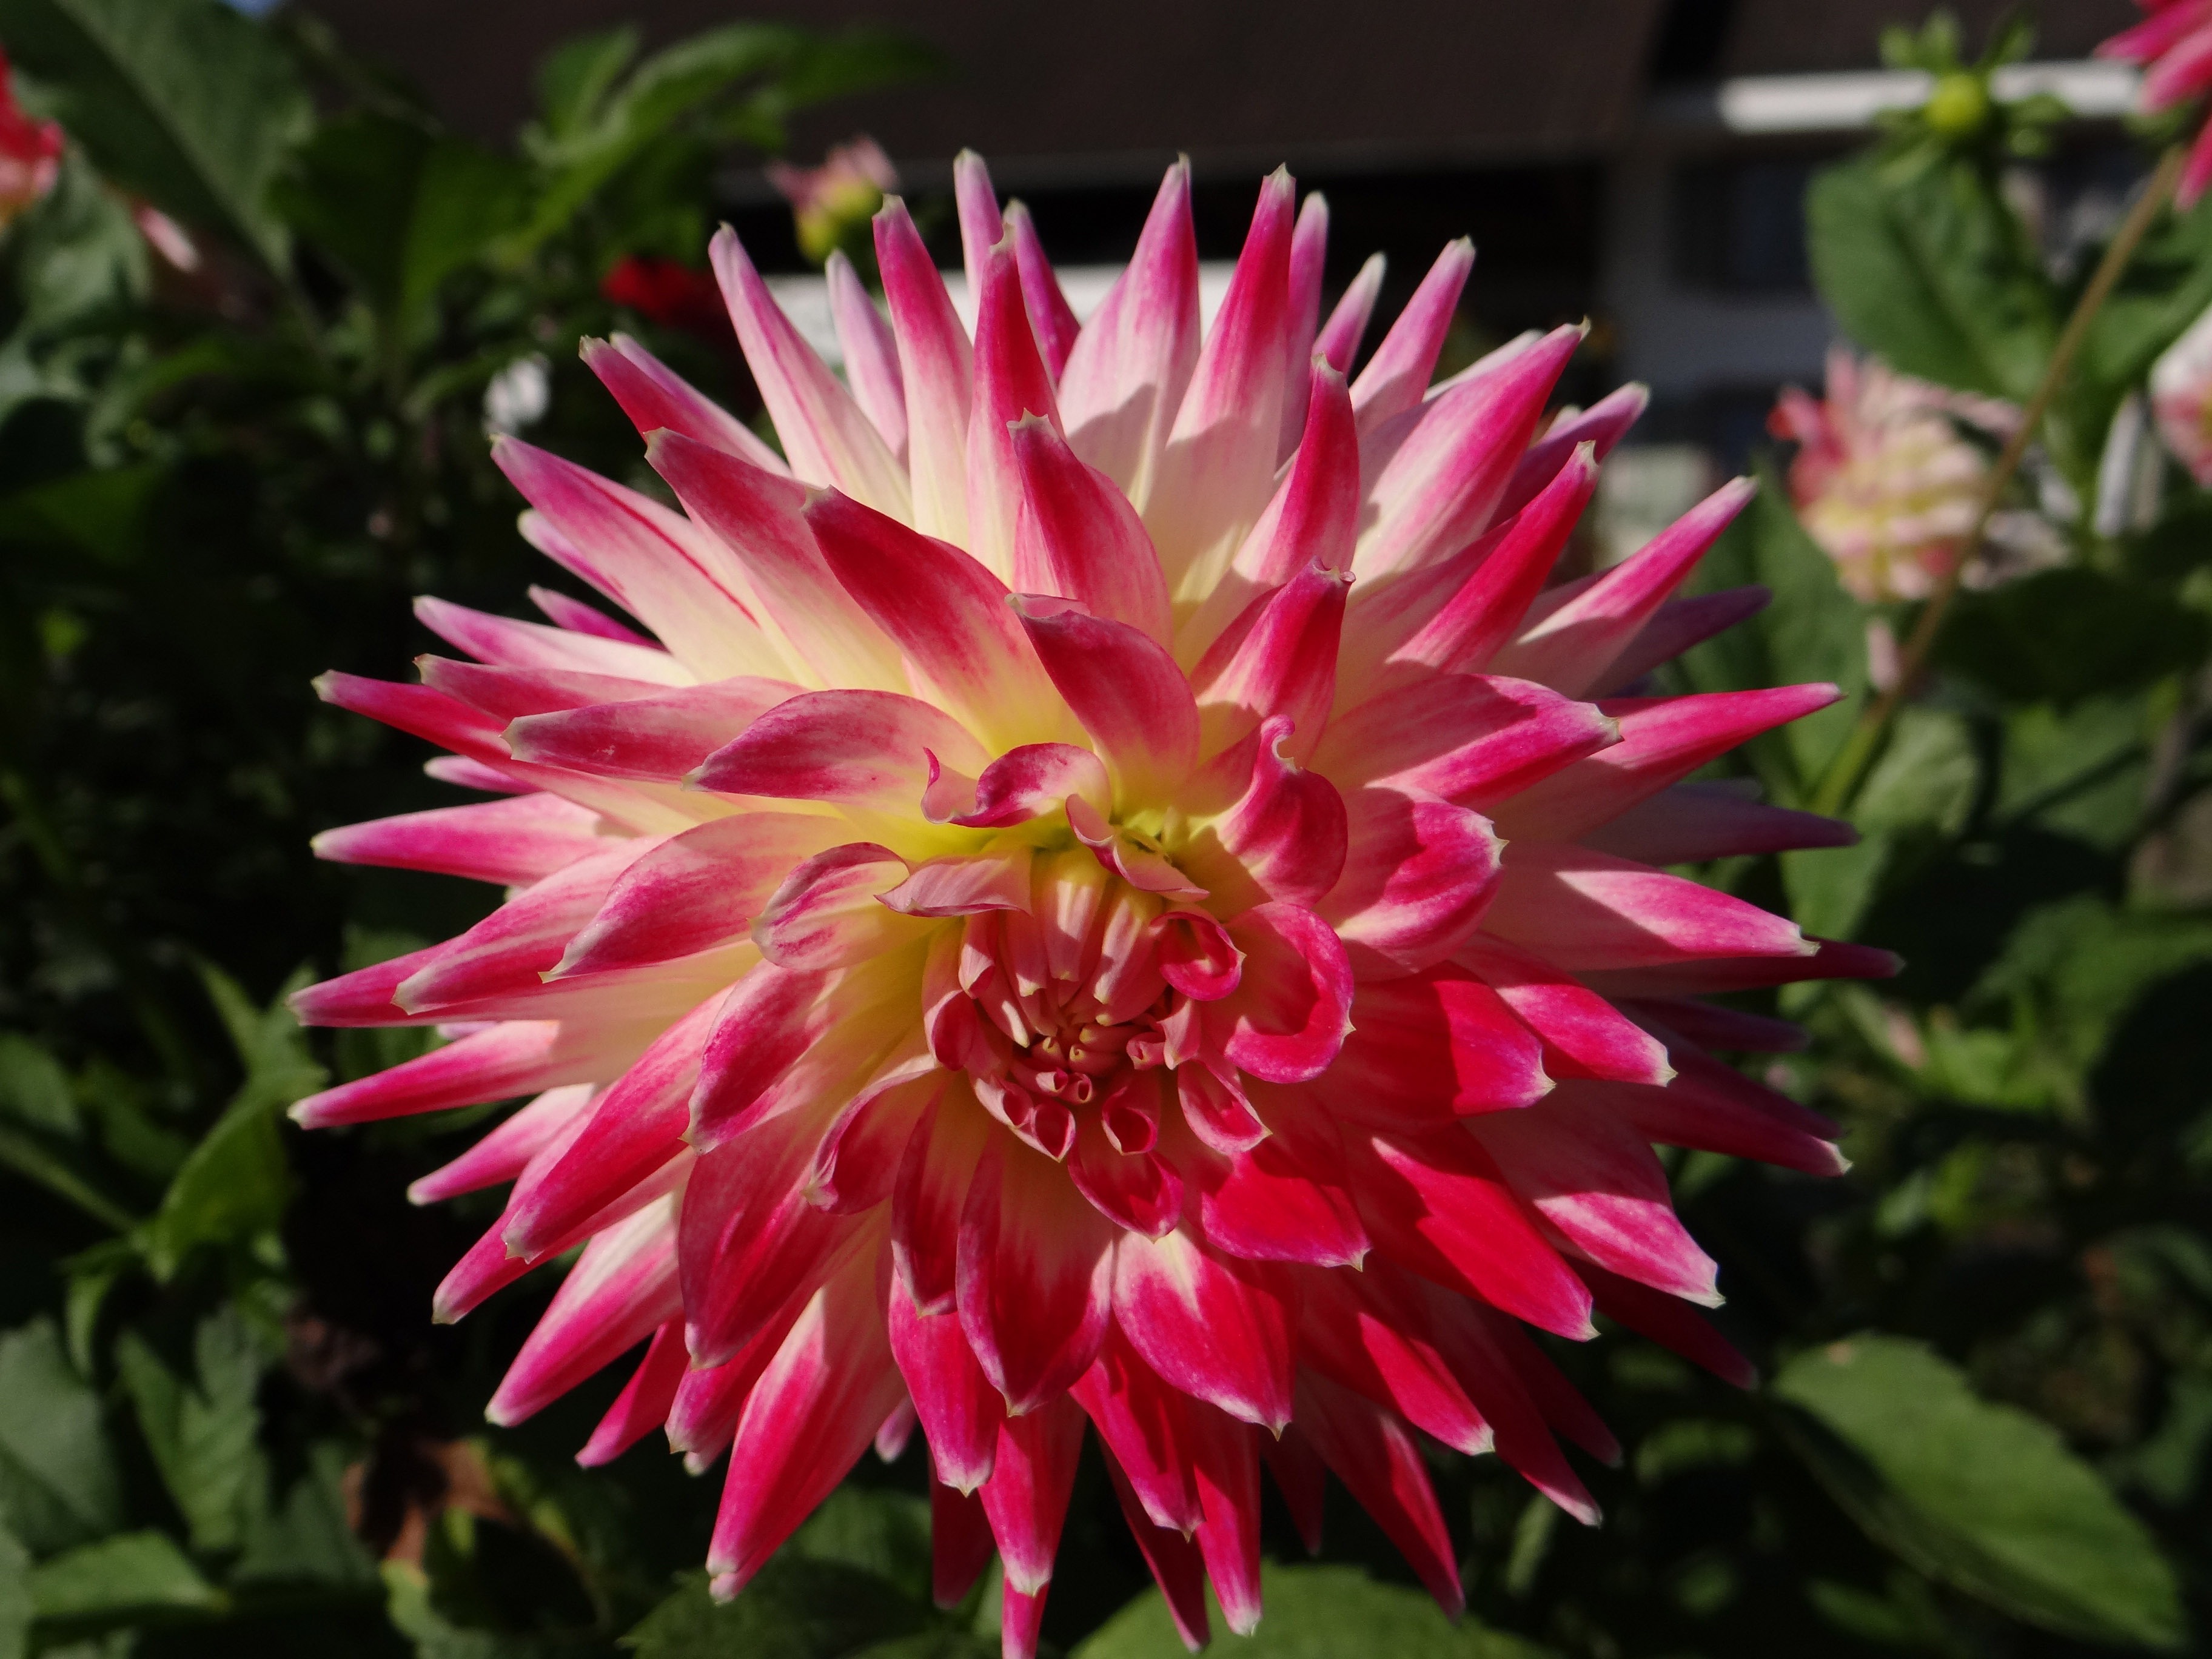
plant, flower, petal, botany, pink, flora, dahlia, dahlias, macro photography, flowering plant, daisy family, annual plant, land plant